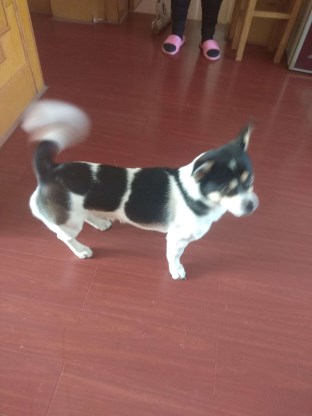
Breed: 3336-n000121-chinese_rural_dog